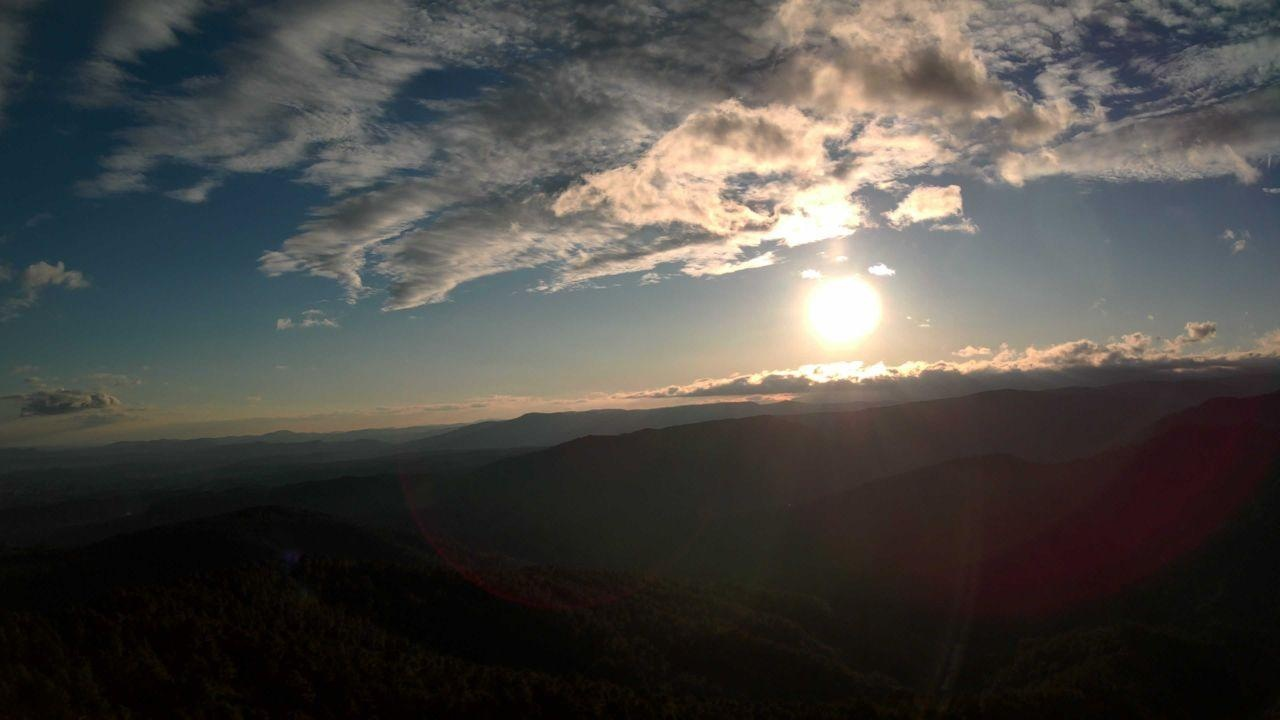
Fire: no
Smoke: yes